Nijkerk

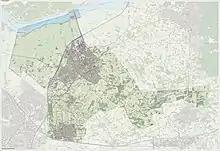
Map of Nijkerk, June 2015

The name Nijkerk stems from Nieuwe Kerk (Dutch for New Church). This new church was built after the old chapel had been destroyed by fire in 1221. Nijkerk was strategically located between the Duchy of Guelders "(Dutch: Hertogdom Gelre)" and the Bishopric of Utrecht. Because of this strategic location Nijkerk regularly was the scene of war, and in 1412 the village was completely destroyed. It was restored and Nijkerk received city rights in 1413. In 1421 the church that gave Nijkerk its name burnt down and was replaced; this happened several times, until a new church, the "Grote-of-Sint-Catharinakerk"; was built in the 18th century. It still stands today. The organ in this church was built in 1756 by Mathijs van Deventer.